Hesy-Ra

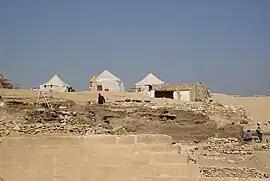
Archaeological excavation at the Mastaba of Hesy-Ra in November 2010

Hesire's tomb, mastaba S-2405, is situated in Saqqara; it was discovered in 1861 by French archaeologists Auguste Mariette and Jacques de Morgan. Excavations started in 1910 and ended in 1912, organized and performed by British archaeologist James Edward Quibell. Hesire's tomb is squeezed in between dozens of others, approximately 260 m north-east of king Djoser's pyramid complex. In its original state, the mastaba was 43 m long, 22 m wide and 5 m high. It was made of hardened mud bricks. Inner and outer walls were once completely and smoothly covered with white limestone. The inner room structure consisted of a long, niched corridor and several rooms and chapels.